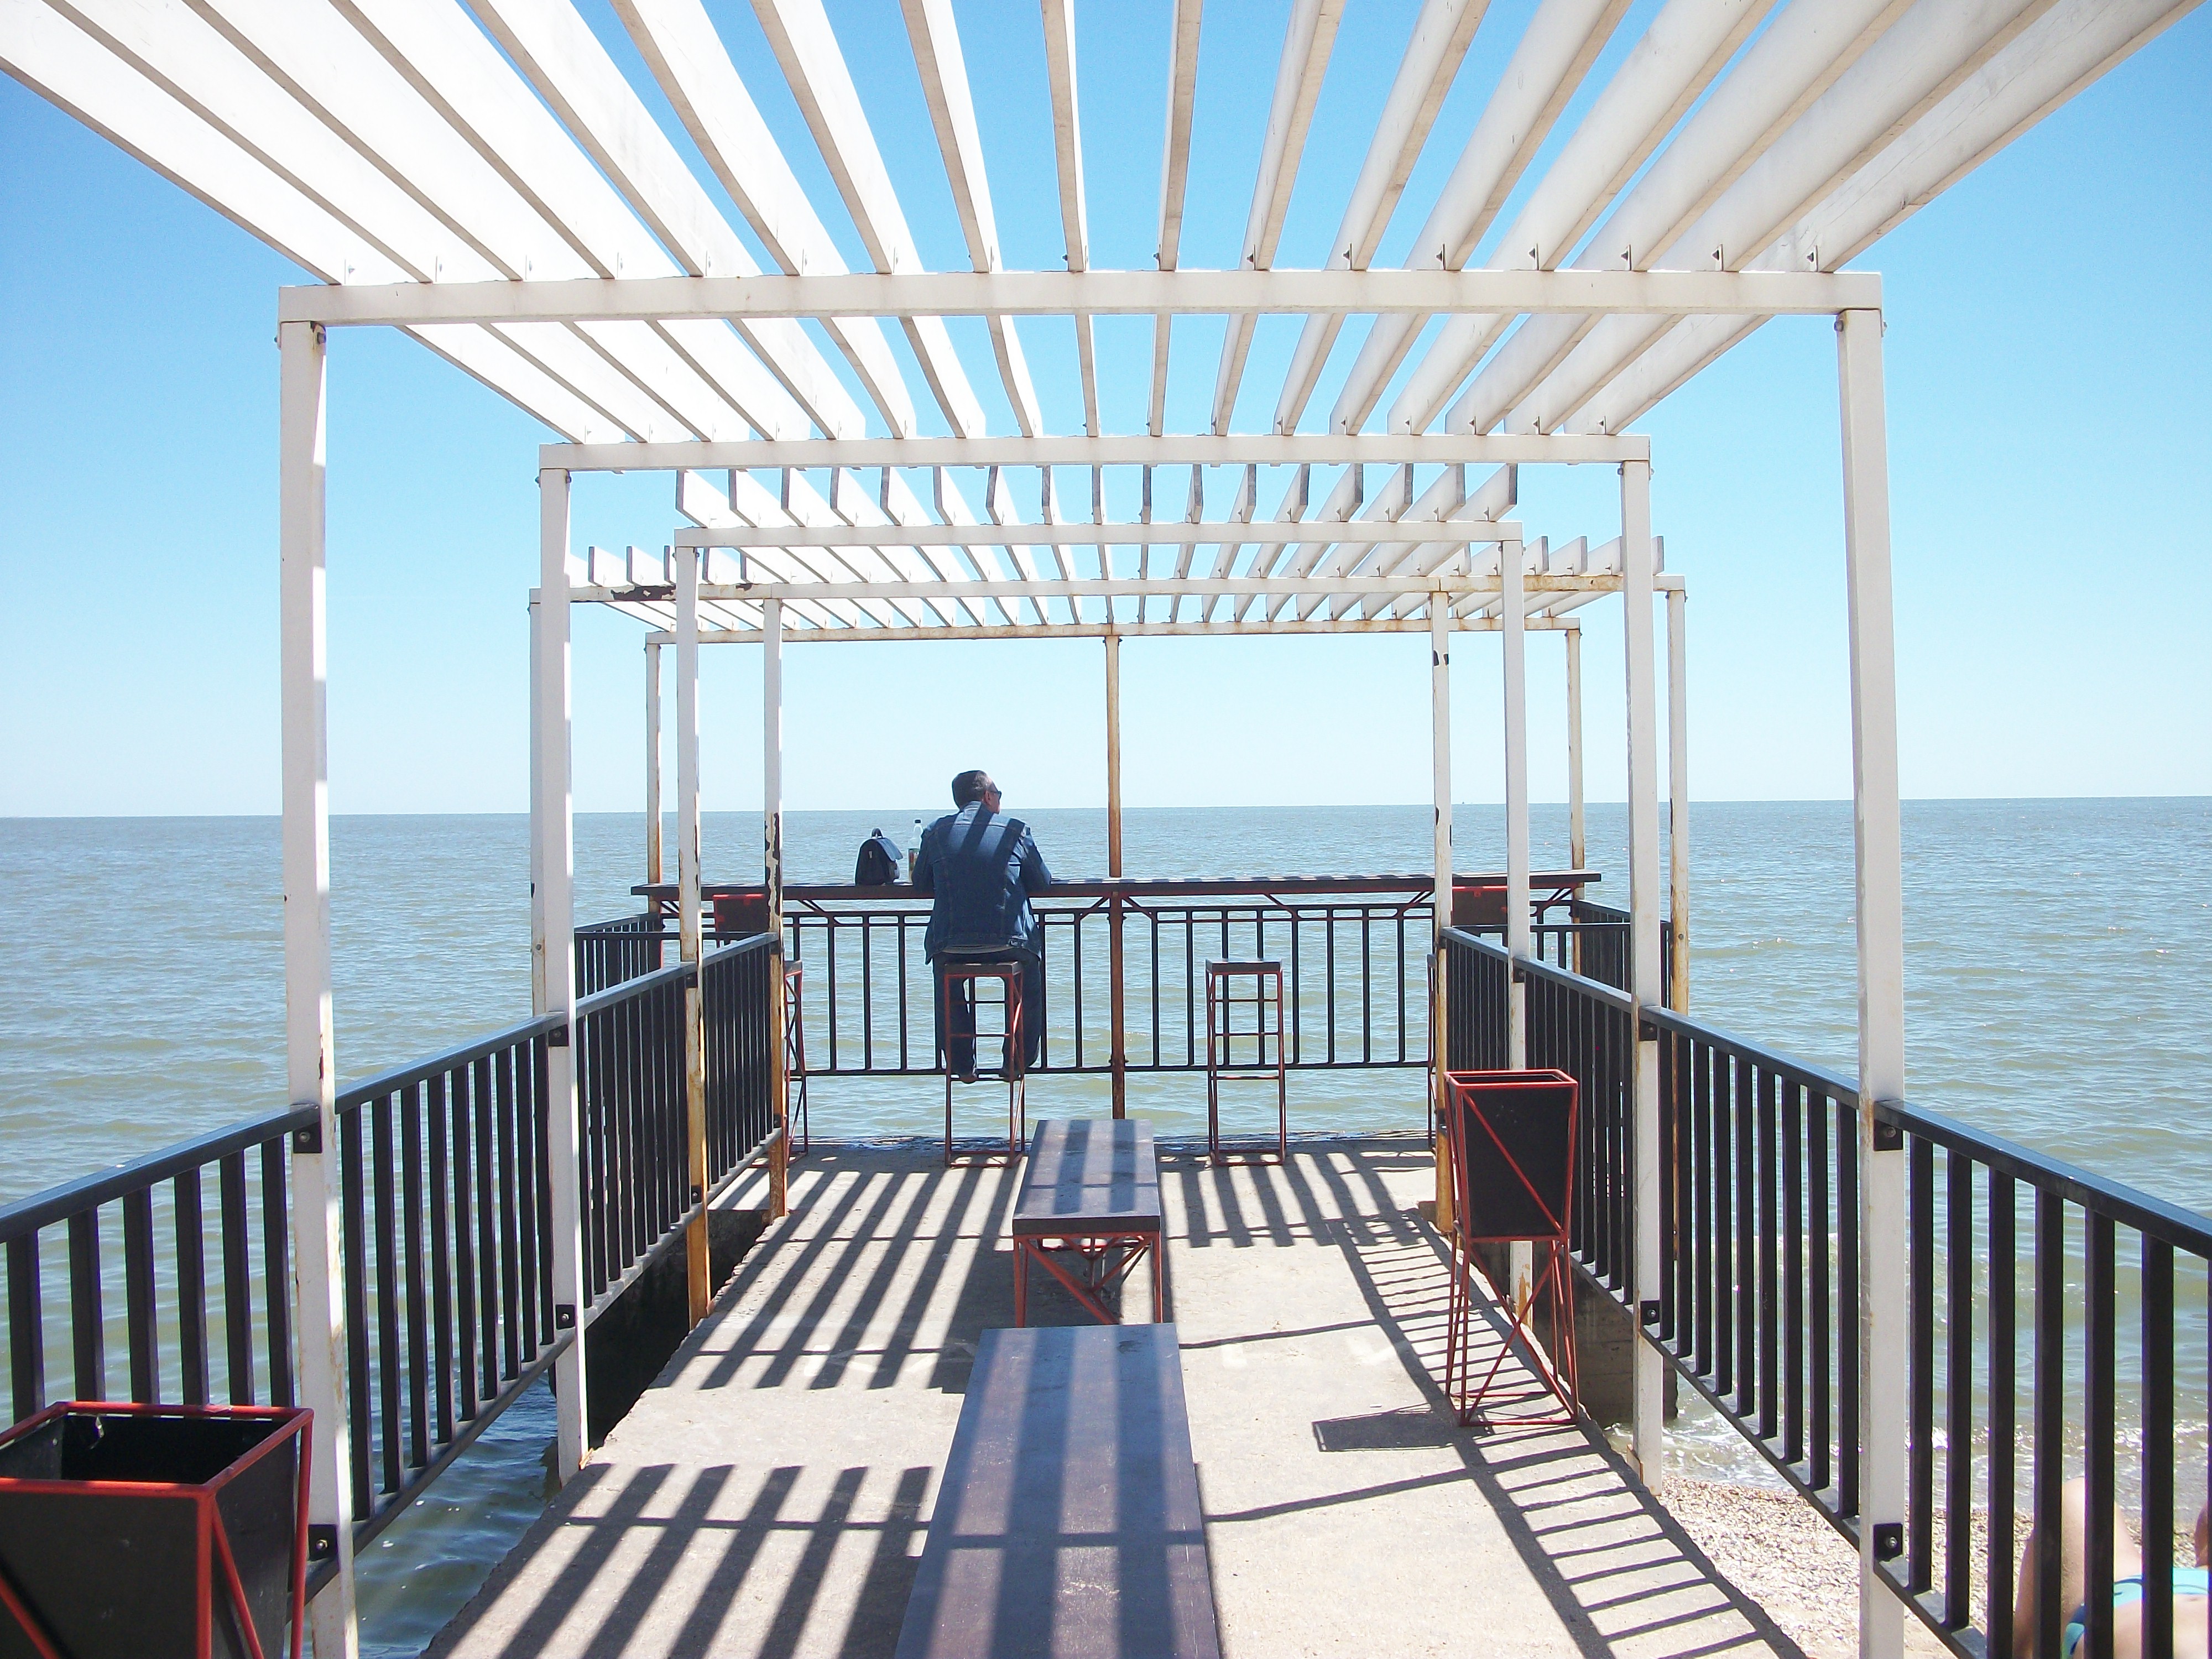
man, property, pier, real estate, sea, outdoor structure, sky, walkway, handrail, boardwalk, roof, deck, dock, balcony, ocean, condominium, water, vacation, fixed link, apartment, daylighting